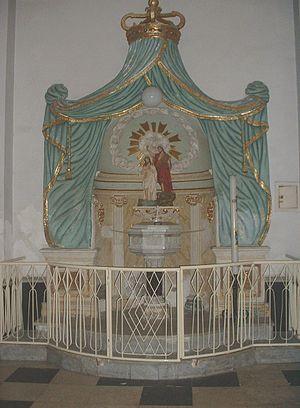
L'ancienne province de Syracuse devenue Libre consortium municipal est une province italienne de Sicile dont la capitale est Syracuse. La province compte 404 271 habitants et a une superficie de 2 109 km². Elle a une densité de 189 hab./km². Elle a des frontières avec la province de Catane au nord-ouest et avec la province de Raguse à l'ouest. Elle est bordée par les mers Ionienne et Méditerranée.